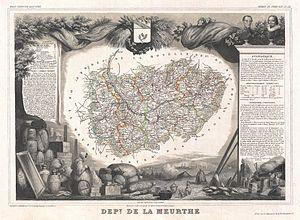
Cet article présente l'histoire, les caractéristiques et les événements significatifs ayant marqué le réseau routier du département de Meurthe-et-Moselle en France.
Le département de la Meurthe était un département français entre 1790 et 1871 et dont le chef-lieu était Nancy. Il tirait son nom de la rivière de la Meurthe et comptait 428 387 habitants en 1866 appelés les Meurthois.